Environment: real
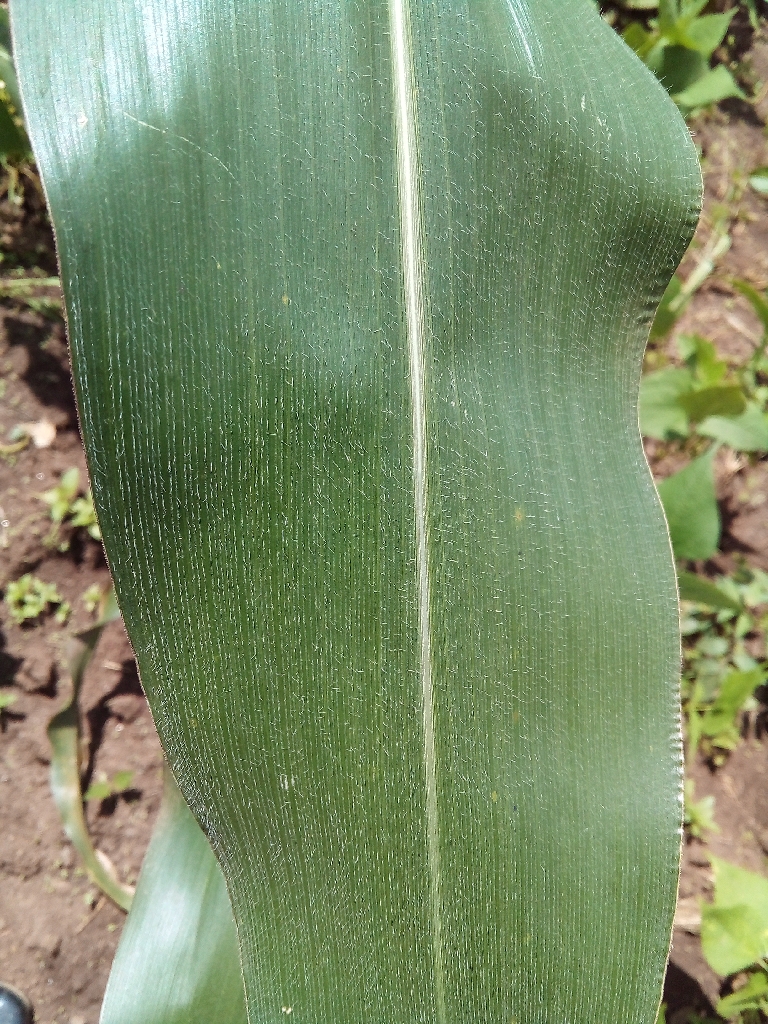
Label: healthy